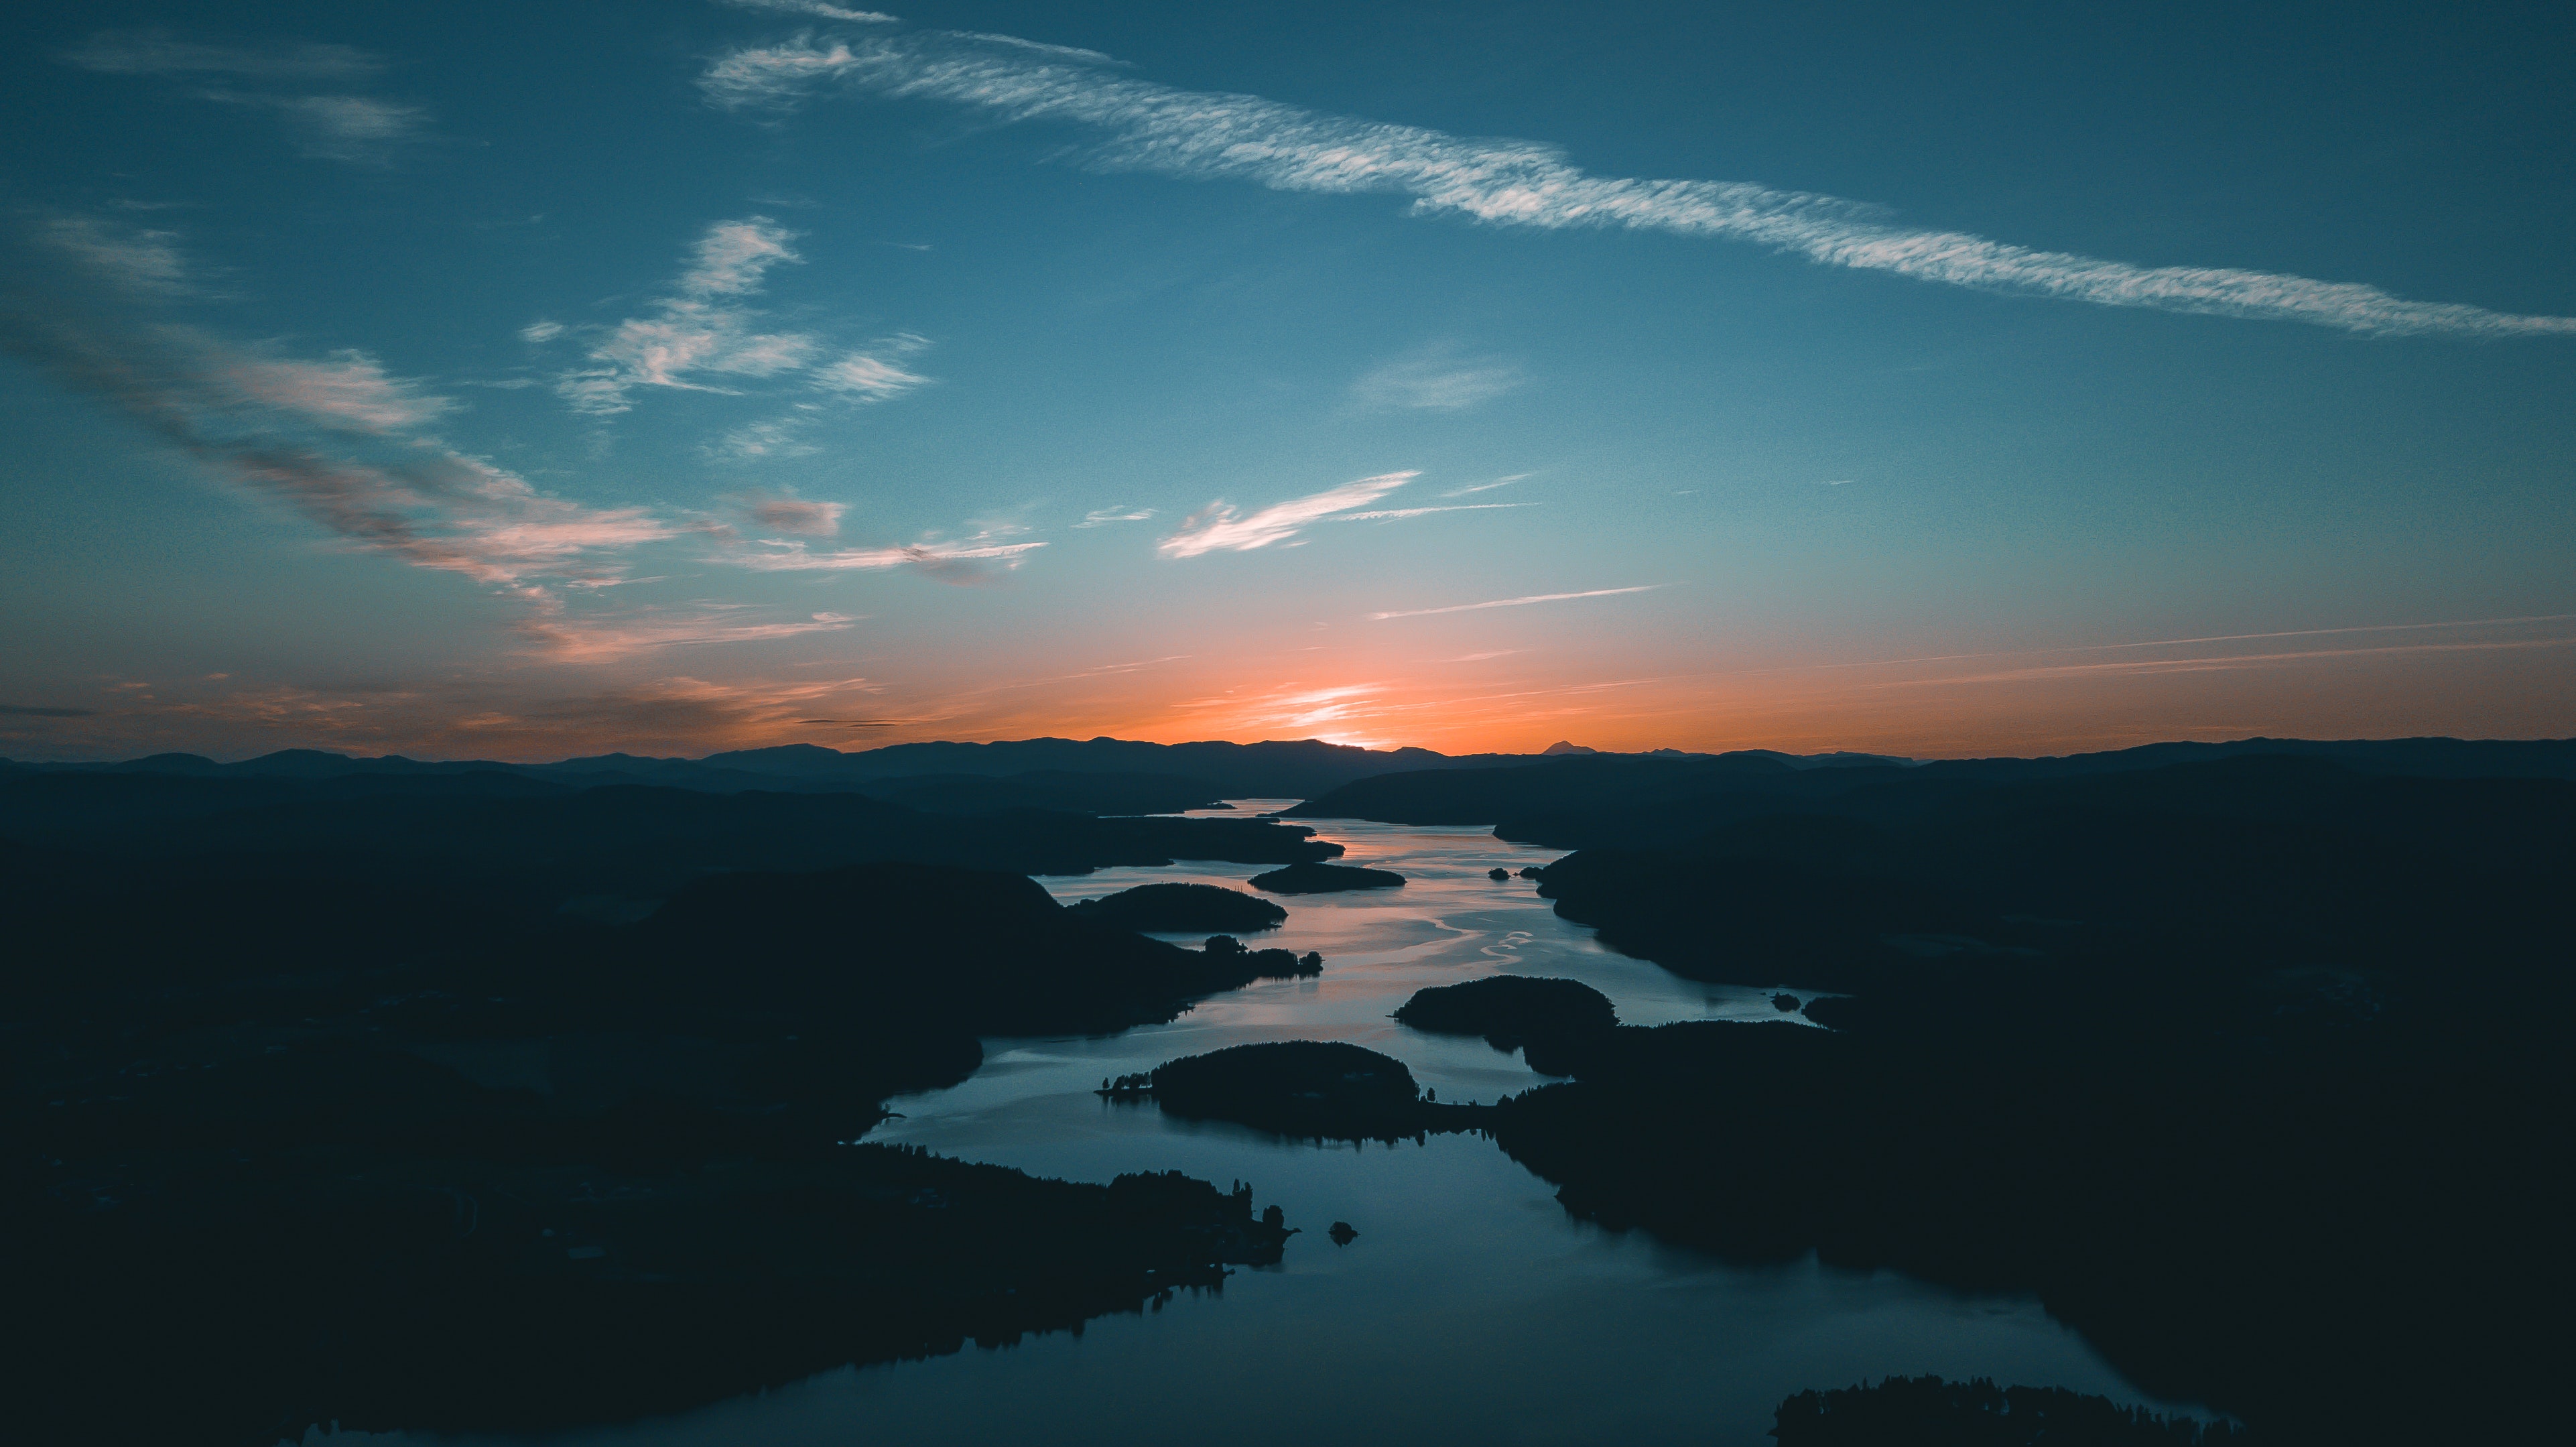
sky, water, nature, horizon, water resources, blue, cloud, reflection, sea, morning, sunset, dusk, evening, sunrise, ocean, afterglow, calm, river, atmosphere, sound, coast, dawn, landscape, lake, sunlight, inlet, night, mountain, national park, loch, reservoir, coastal and oceanic landforms, bay, world, meteorological phenomenon, hill, headland